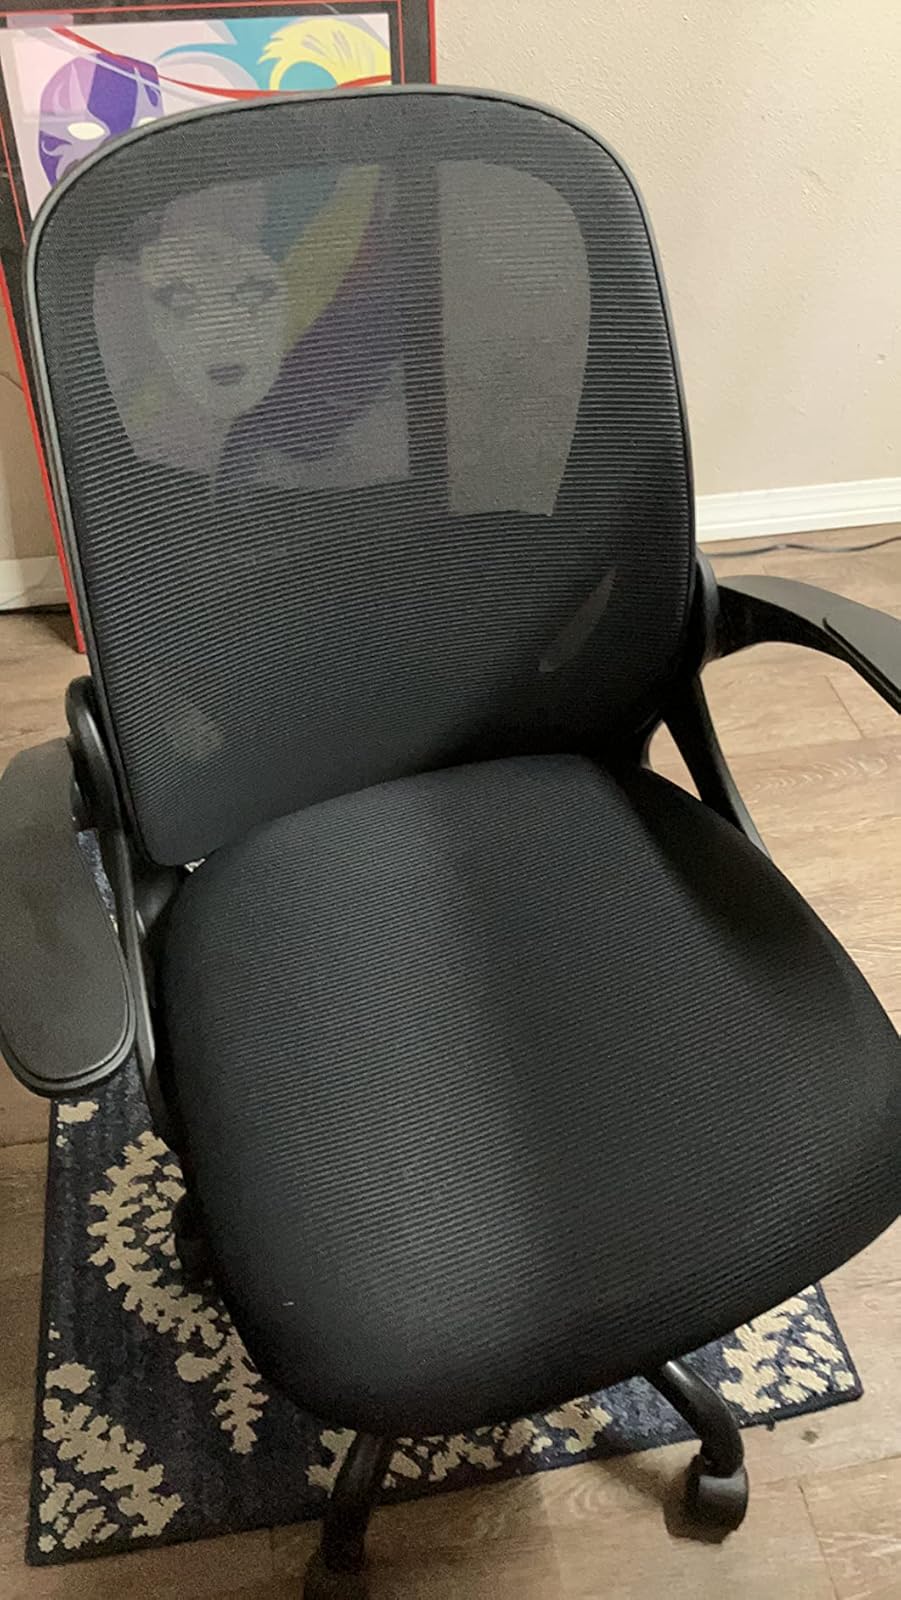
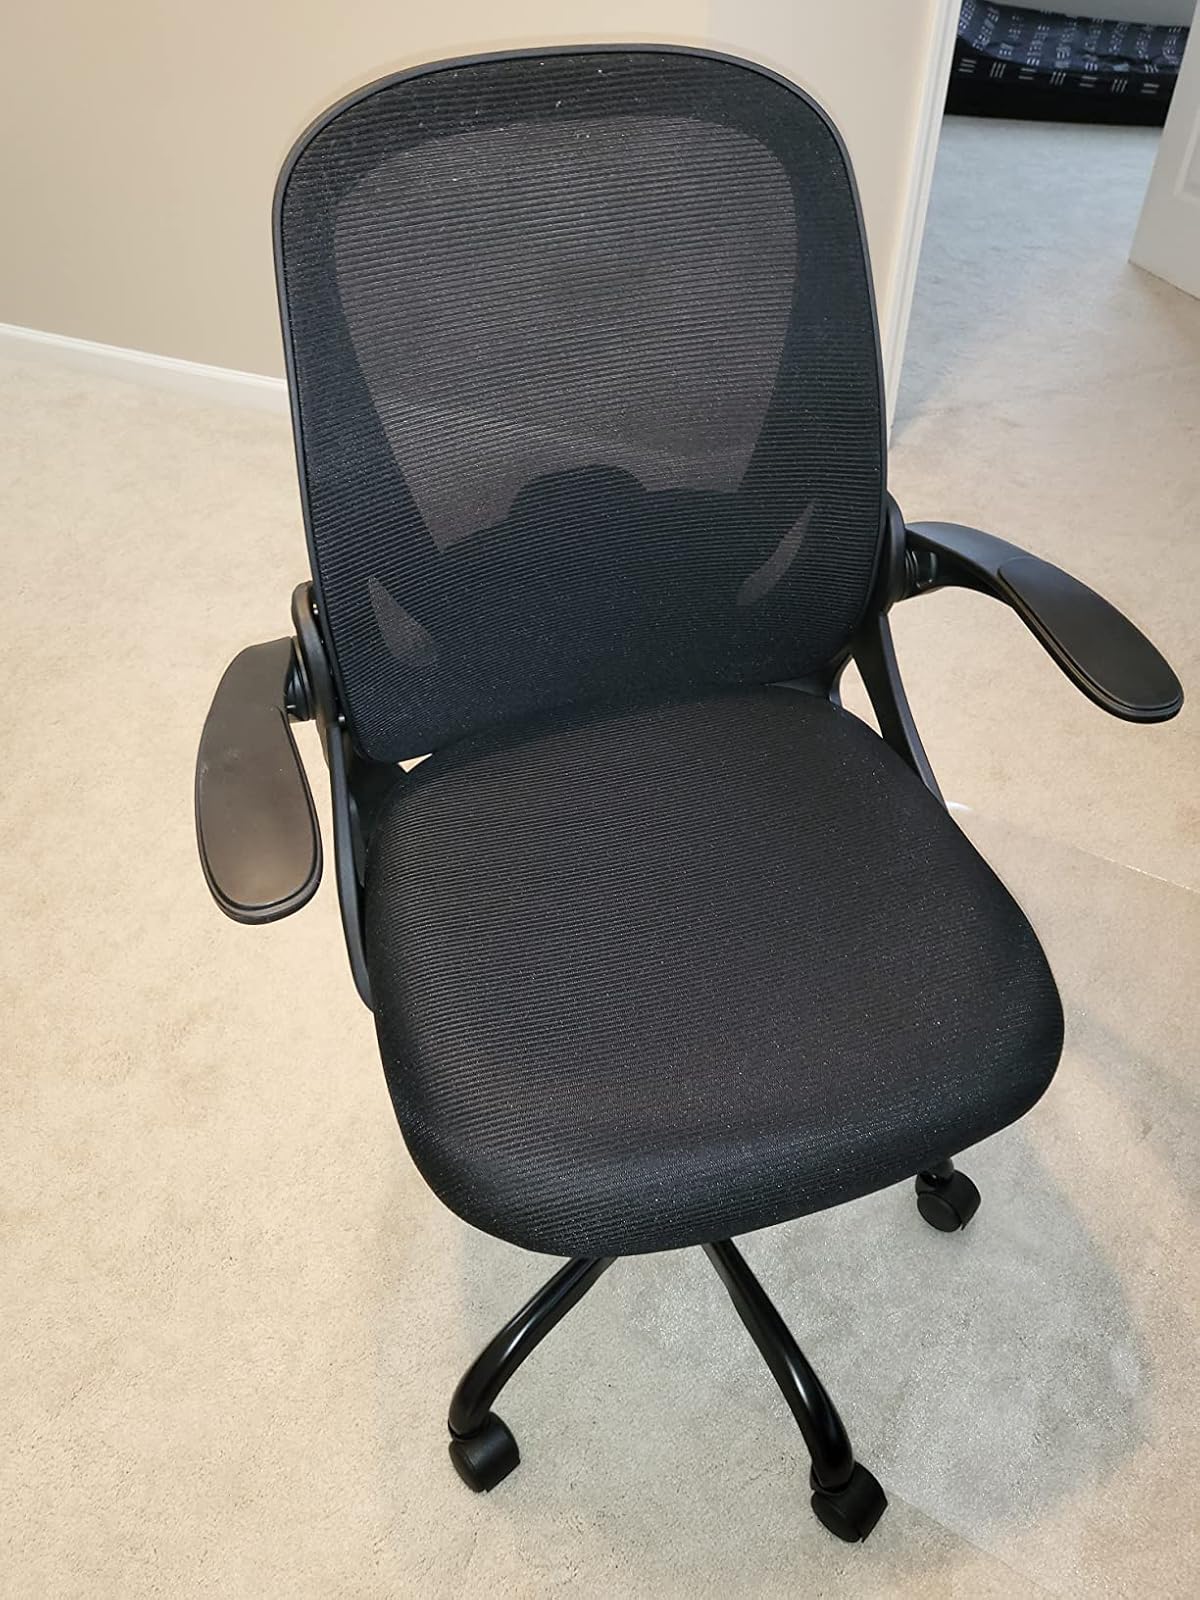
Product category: items_chair
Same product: yes